June Jordan

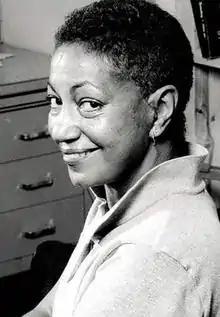

June Millicent Jordan (July 9, 1936 – June 14, 2002) was an American poet, essayist, teacher, and activist. In her writing she explored issues of gender, race, immigration, and representation.